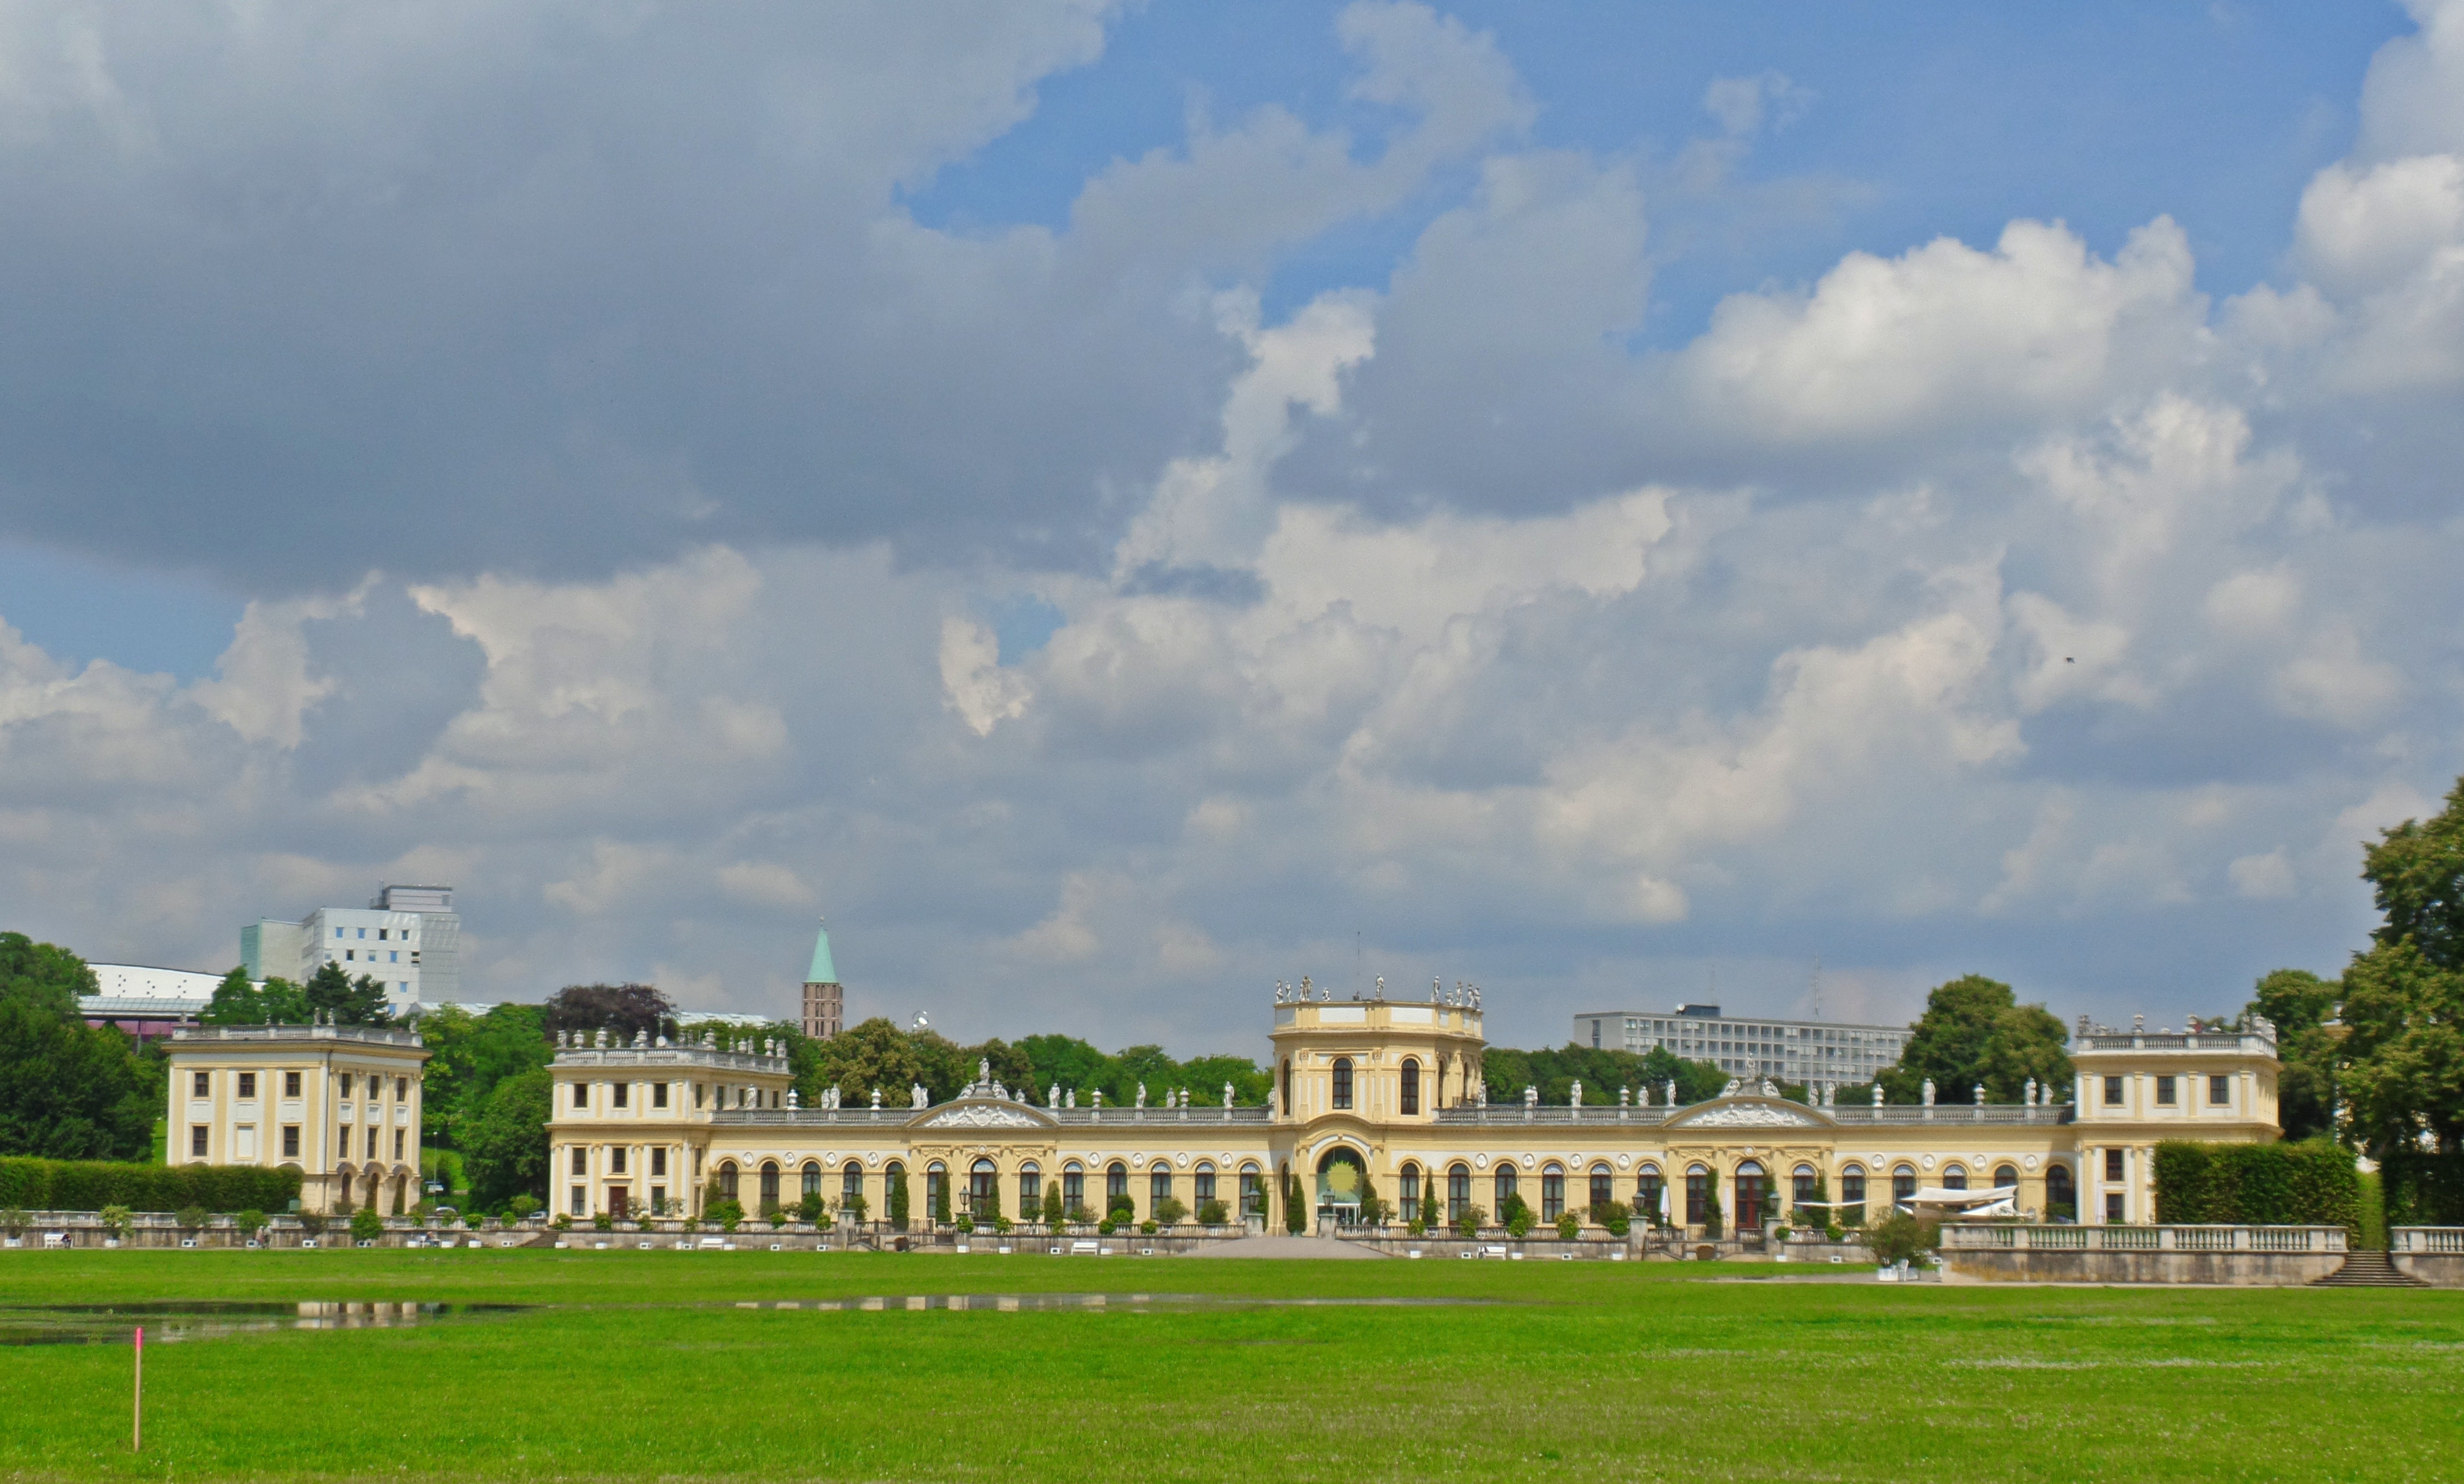
cloud, architecture, sky, lawn, building, chateau, palace, castle, germany, orangery, estate, rural area, kassel, stately home, human settlement